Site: brandenburg
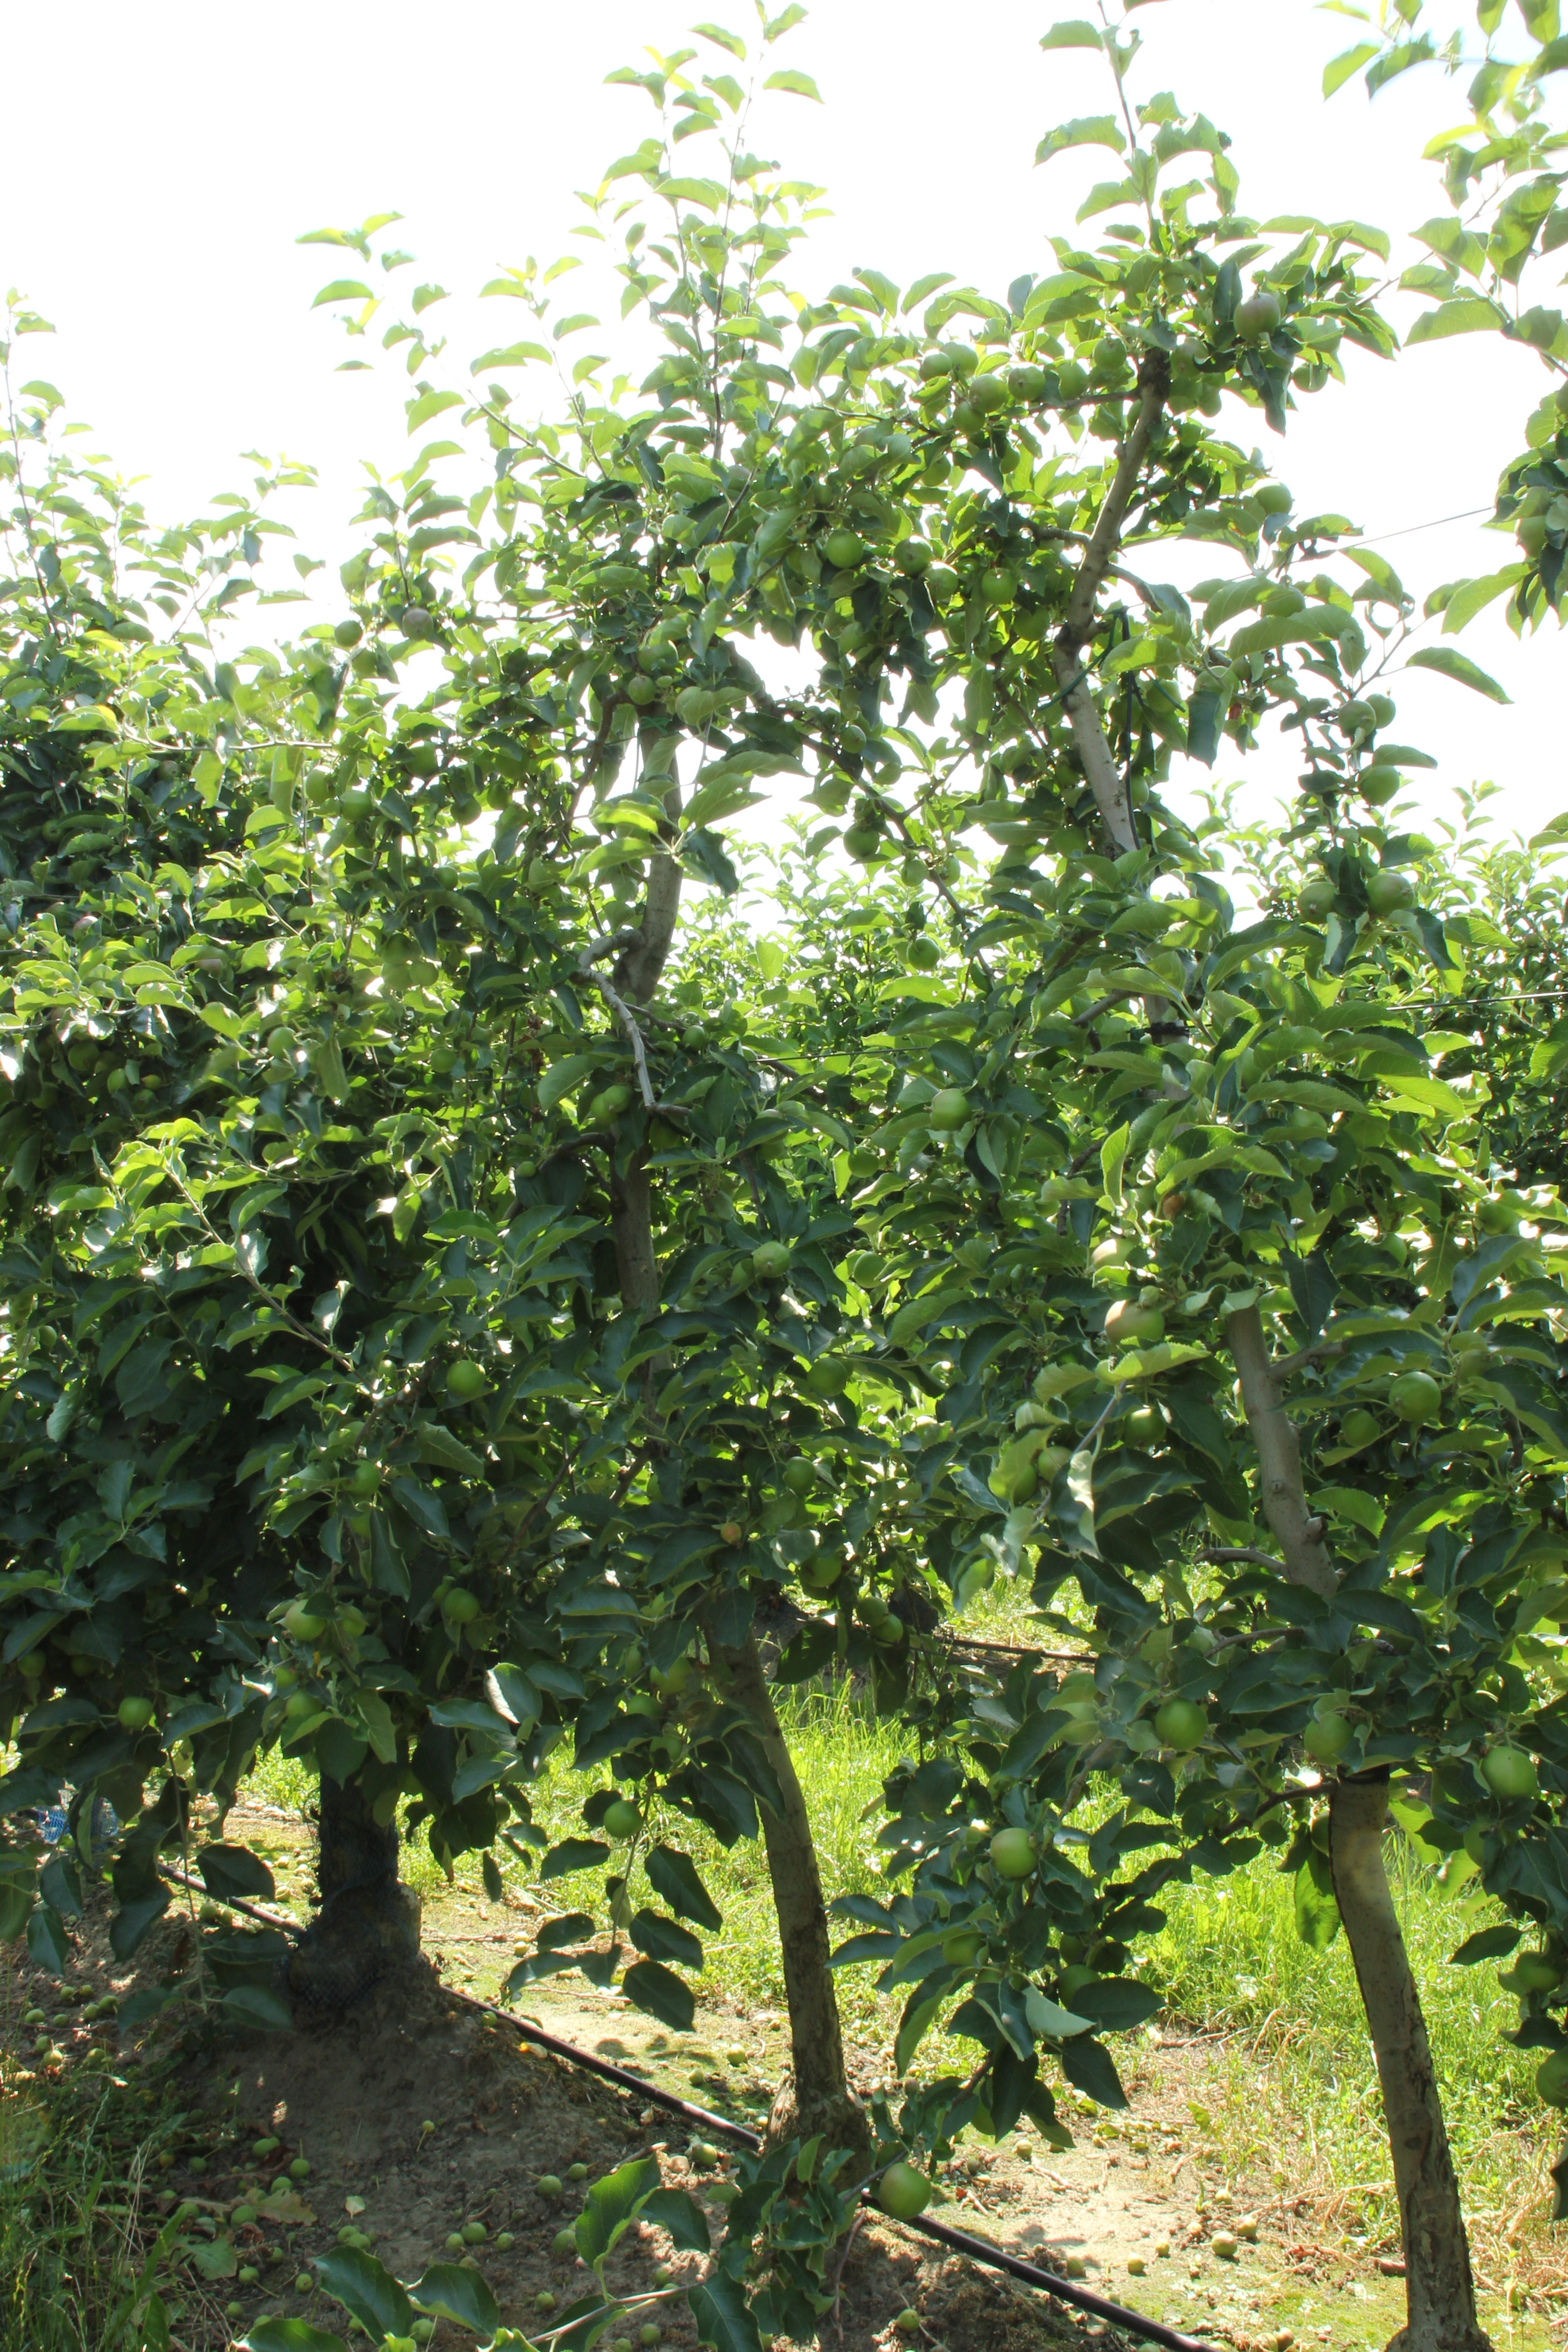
Growth stage (BBCH 74): Development of fruit